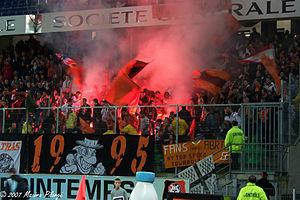
Cet article présente les aspects liés aux supporters du Football Club Lorient.
Le Football Club de Lorient, de son nom officiel Football Club de Lorient Bretagne Sud et couramment abrégé en FC Lorient ou FCL, est un club de football français basé à Lorient.